Treasure of the Holy Crosses

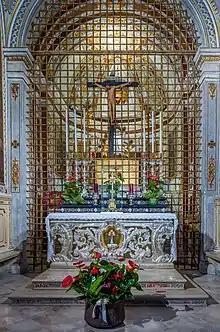
The Chapel of the Holy Crosses. Note the altar by Carlo Carra, the thick grating from 1500, and, at the back, the gilded chest.

The treasure of the Holy Crosses, of very high historical and economic value, is protected by two main levels of security. The first barrier is represented by the Chapel of the Holy Crosses itself where it is kept, access to which is protected by a thick golden grating dating back to the 1500s, flanked in the late 20th century by a laser anti-theft device. Inside the chapel, the treasure has been kept since 1935 inside a modern safe, replacing the original iron chest where it was formerly stored. The ancient chest is still preserved in the chapel.